Michael Brand (politician)

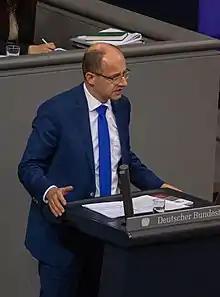
Brand in 2019

In April 2015, Brand vigorously criticized German Foreign Minister Frank-Walter Steinmeier for refusing to use the word "genocide" to describe the mass killing of Armenians by the Ottoman Empire, arguing that "the German foreign minister is expected on a national and international level to recognize and name a genocide; [...] especially because of the Holocaust a genocide must not be by-passed or withheld due to cowardice."